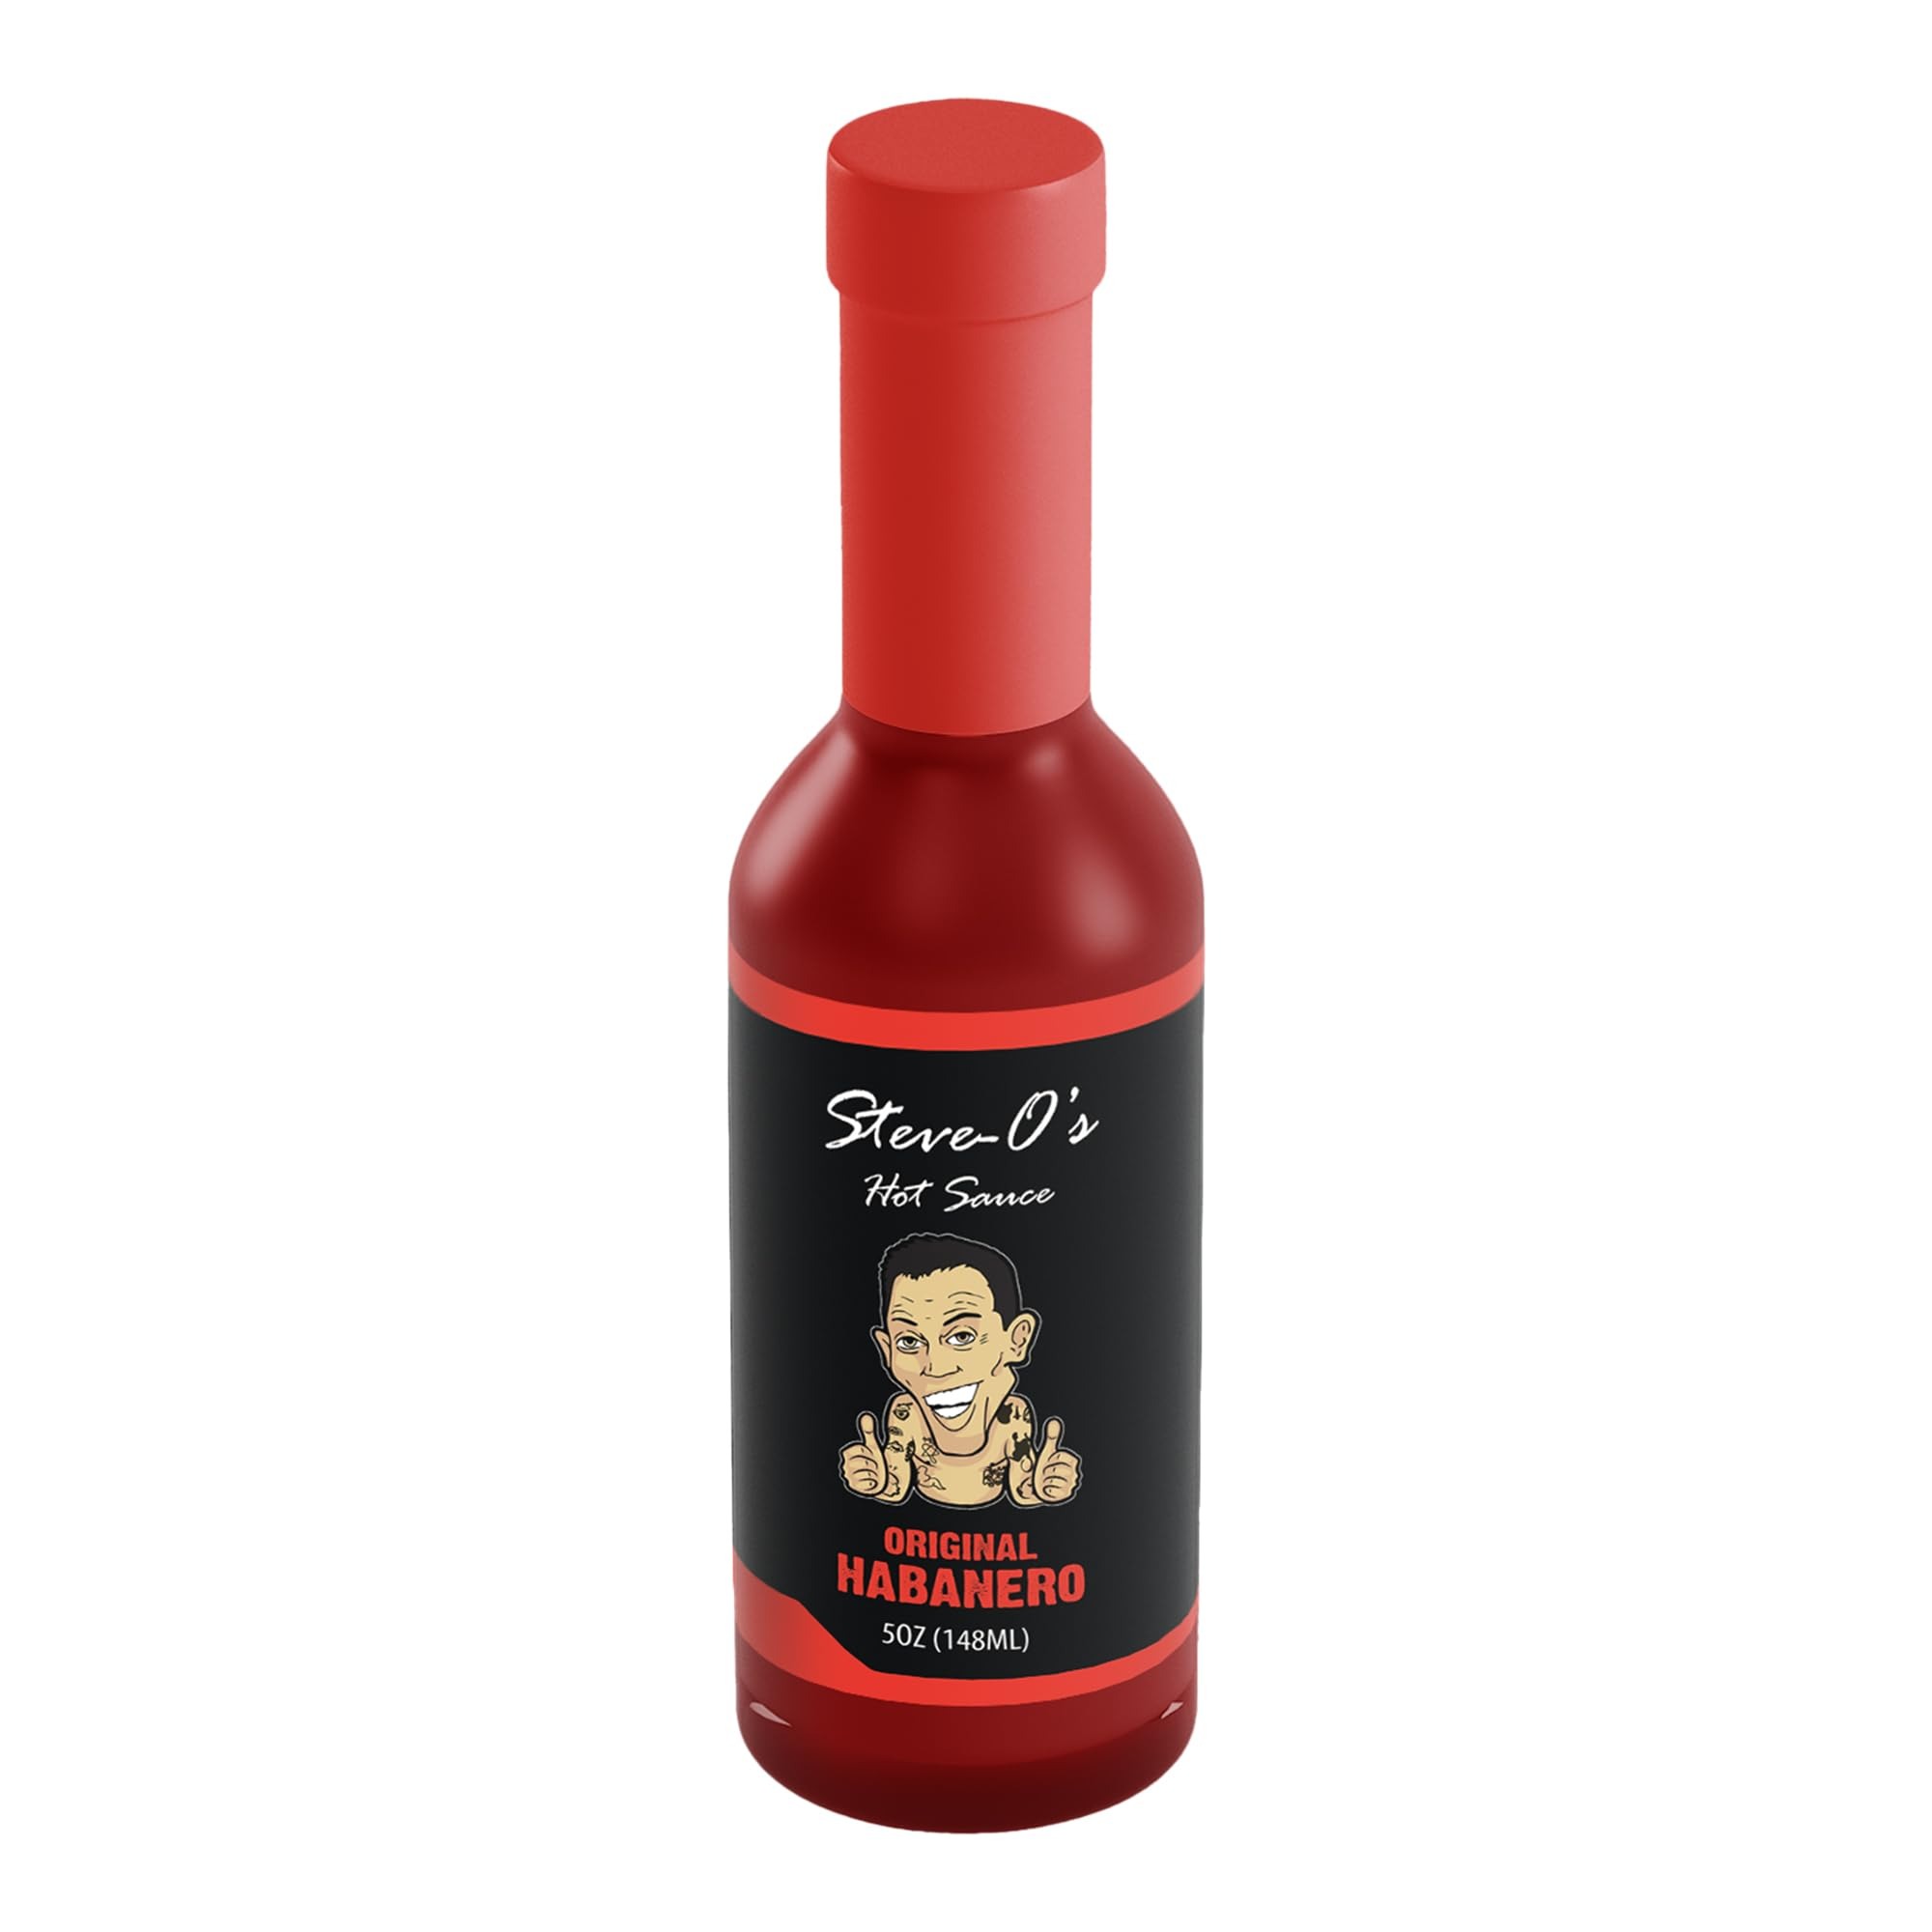
Item Name: Steve-O's Habanero Hot Sauce | Spicy Garlic Habanero for Tacos, Burgers, Nachos, Eggs & BBQ (5 fl oz)
Bullet Point 1: UNFORGETTABLY DELICIOUS HEAT – Just hot enough to remember you ate it yesterday and too flavorful for your mouth to ever forget, delivering the perfect balance of intense heat and bold taste in every bite
Bullet Point 2: FIERY FLAVOR BLAST – Steve-O's Original Hot Sauce is an explosive combination of habanero peppers, garlic, and bold spices, creating a mouthwatering rush of heat that enhances any dish while adding an unforgettable kick
Bullet Point 3: HOW HOT IS IT? – Ranked at "Hot" on the spice scale, this sauce brings a fiery slow burn that lingers just enough to remind you—but isn’t so overpowering that you can’t enjoy it on tacos, burgers, BBQ, eggs, wings, and more
Bullet Point 4: FLAVOR YOUR BITE – With its distinct "FYB" factor, this hot sauce is more than just heat—it’s packed with depth, richness, and the perfect blend of savory and spicy flavors that transform everything from nachos and pizza to marinades and cocktails
Bullet Point 5: STEVE-O APPROVED – MADE FOR SPICE LOVERS – Created, tested, and approved by Steve-O himself, this sauce delivers an authentic, high-quality, full-throttle heat experience that belongs in every hot sauce lover’s collection—add it to your kitchen, BBQ set, or gift it to fellow heat seekers
Product Description: Get ready for an unforgettable heat experience with Steve-O’s Habanero Hot Sauce, a bold blend of habanero peppers, roasted garlic, and fiery spices that deliver the perfect balance of intense heat and mouthwatering flavor. Just hot enough to remember you ate it yesterday and too flavorful to forget, this sauce brings a fiery slow burn that lingers without overwhelming your meal. Whether you're adding it to tacos, burgers, BBQ, eggs, wings, nachos, pizza, or even cocktails, this sauce transforms every bite with a perfect mix of savory, smoky, and spicy flavors. Created, tested, and approved by Steve-O himself, this sauce is a must-have for spice lovers, making it a great addition to your kitchen, BBQ set, or as a fun gift for fellow heat seekers. If you're ready for a full-throttle flavor experience, grab a bottle now and take your meals to the next level!
Value: 1.0
Unit: Count

Price: 12.99